Axes of subordination

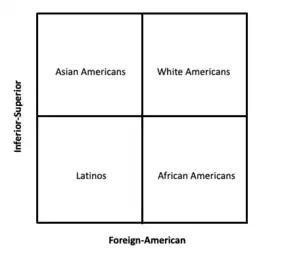

In social psychology, the two axes of subordination is a racial position model that categorizes the four most common racial groups in the United States (Whites, African Americans, Asian Americans, and Latinos) into four different quadrants. The model was first proposed by Linda X. Zou and Sapna Cheryan in the year 2017, and suggests that U.S. racial groups are categorized based on two dimensions: perceived "inferiority" and perceived "cultural foreignness". Support for the model comes from both a target and perceivers perspective in which Whites are seen as superior and American, African Americans as inferior and American, Asian Americans as superior and foreign, and Latinos as inferior and foreign.